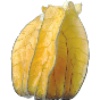
Label: physalis_with_husk